Maurício Mattar

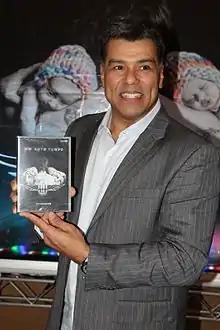
Mattar, 2015

Maurício Mattar was born in Rio de Janeiro, the son of Jarbas Mattar and Liedir Mattar. He is of Lebanese origin. Mattar is the nephew of the great pianist Pedro Mattar.